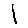
Label: 1